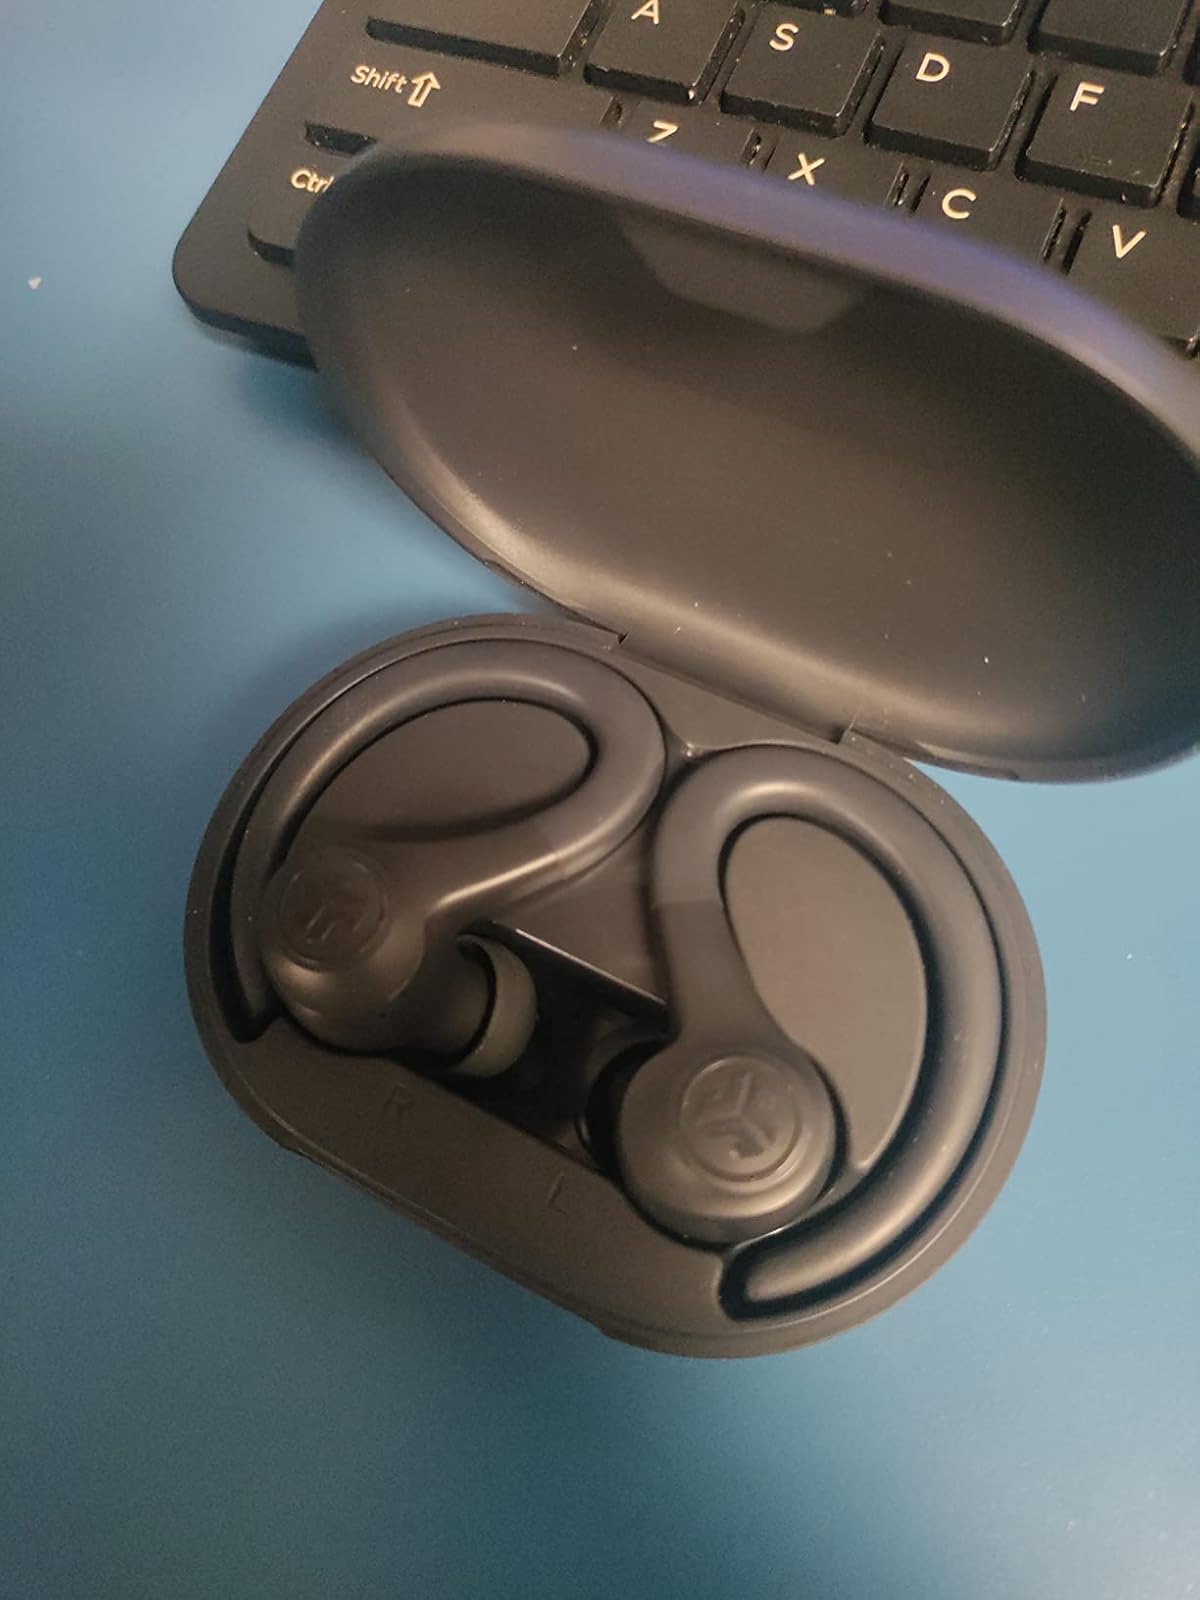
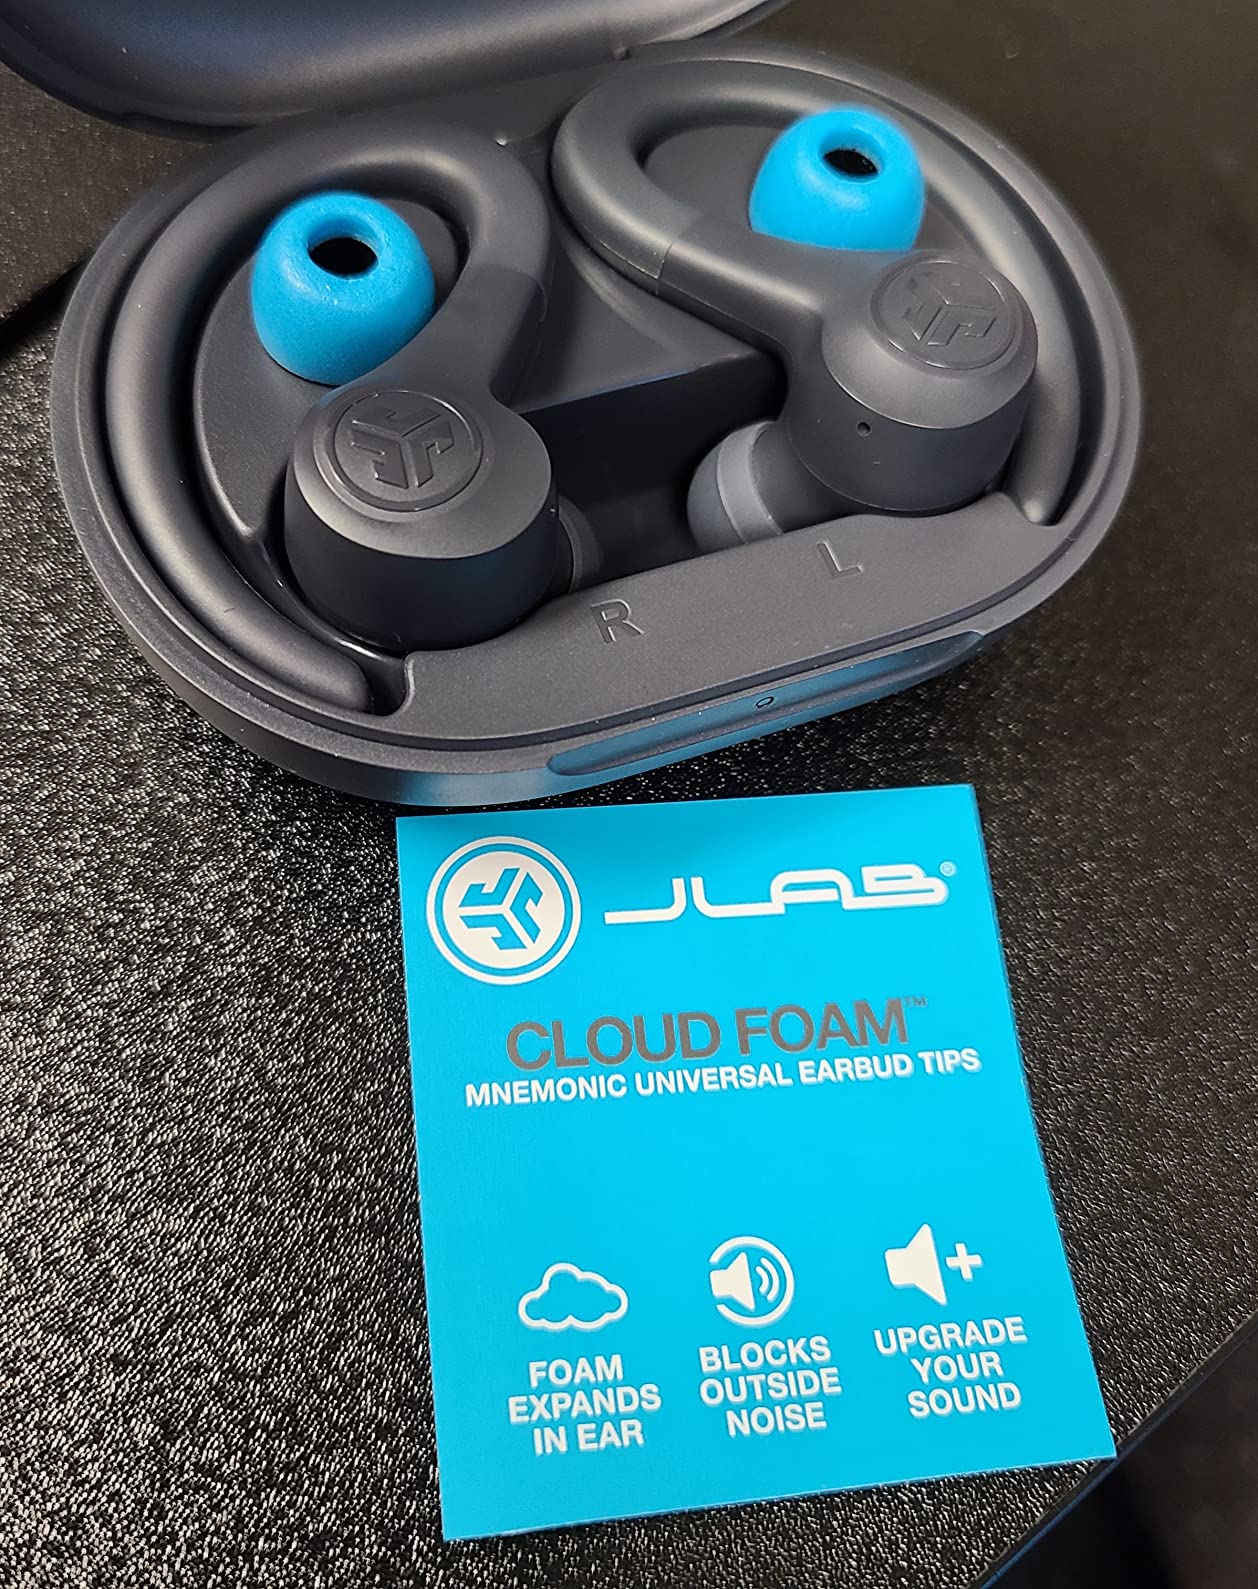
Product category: earbuds
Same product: yes